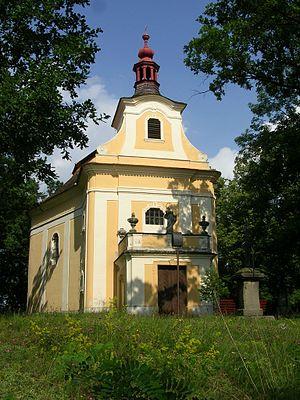
Svatý Jan est une commune du district de Příbram, dans la région de Bohême-Centrale, en République tchèque. Sa population s'élevait à 661 habitants en 2020.